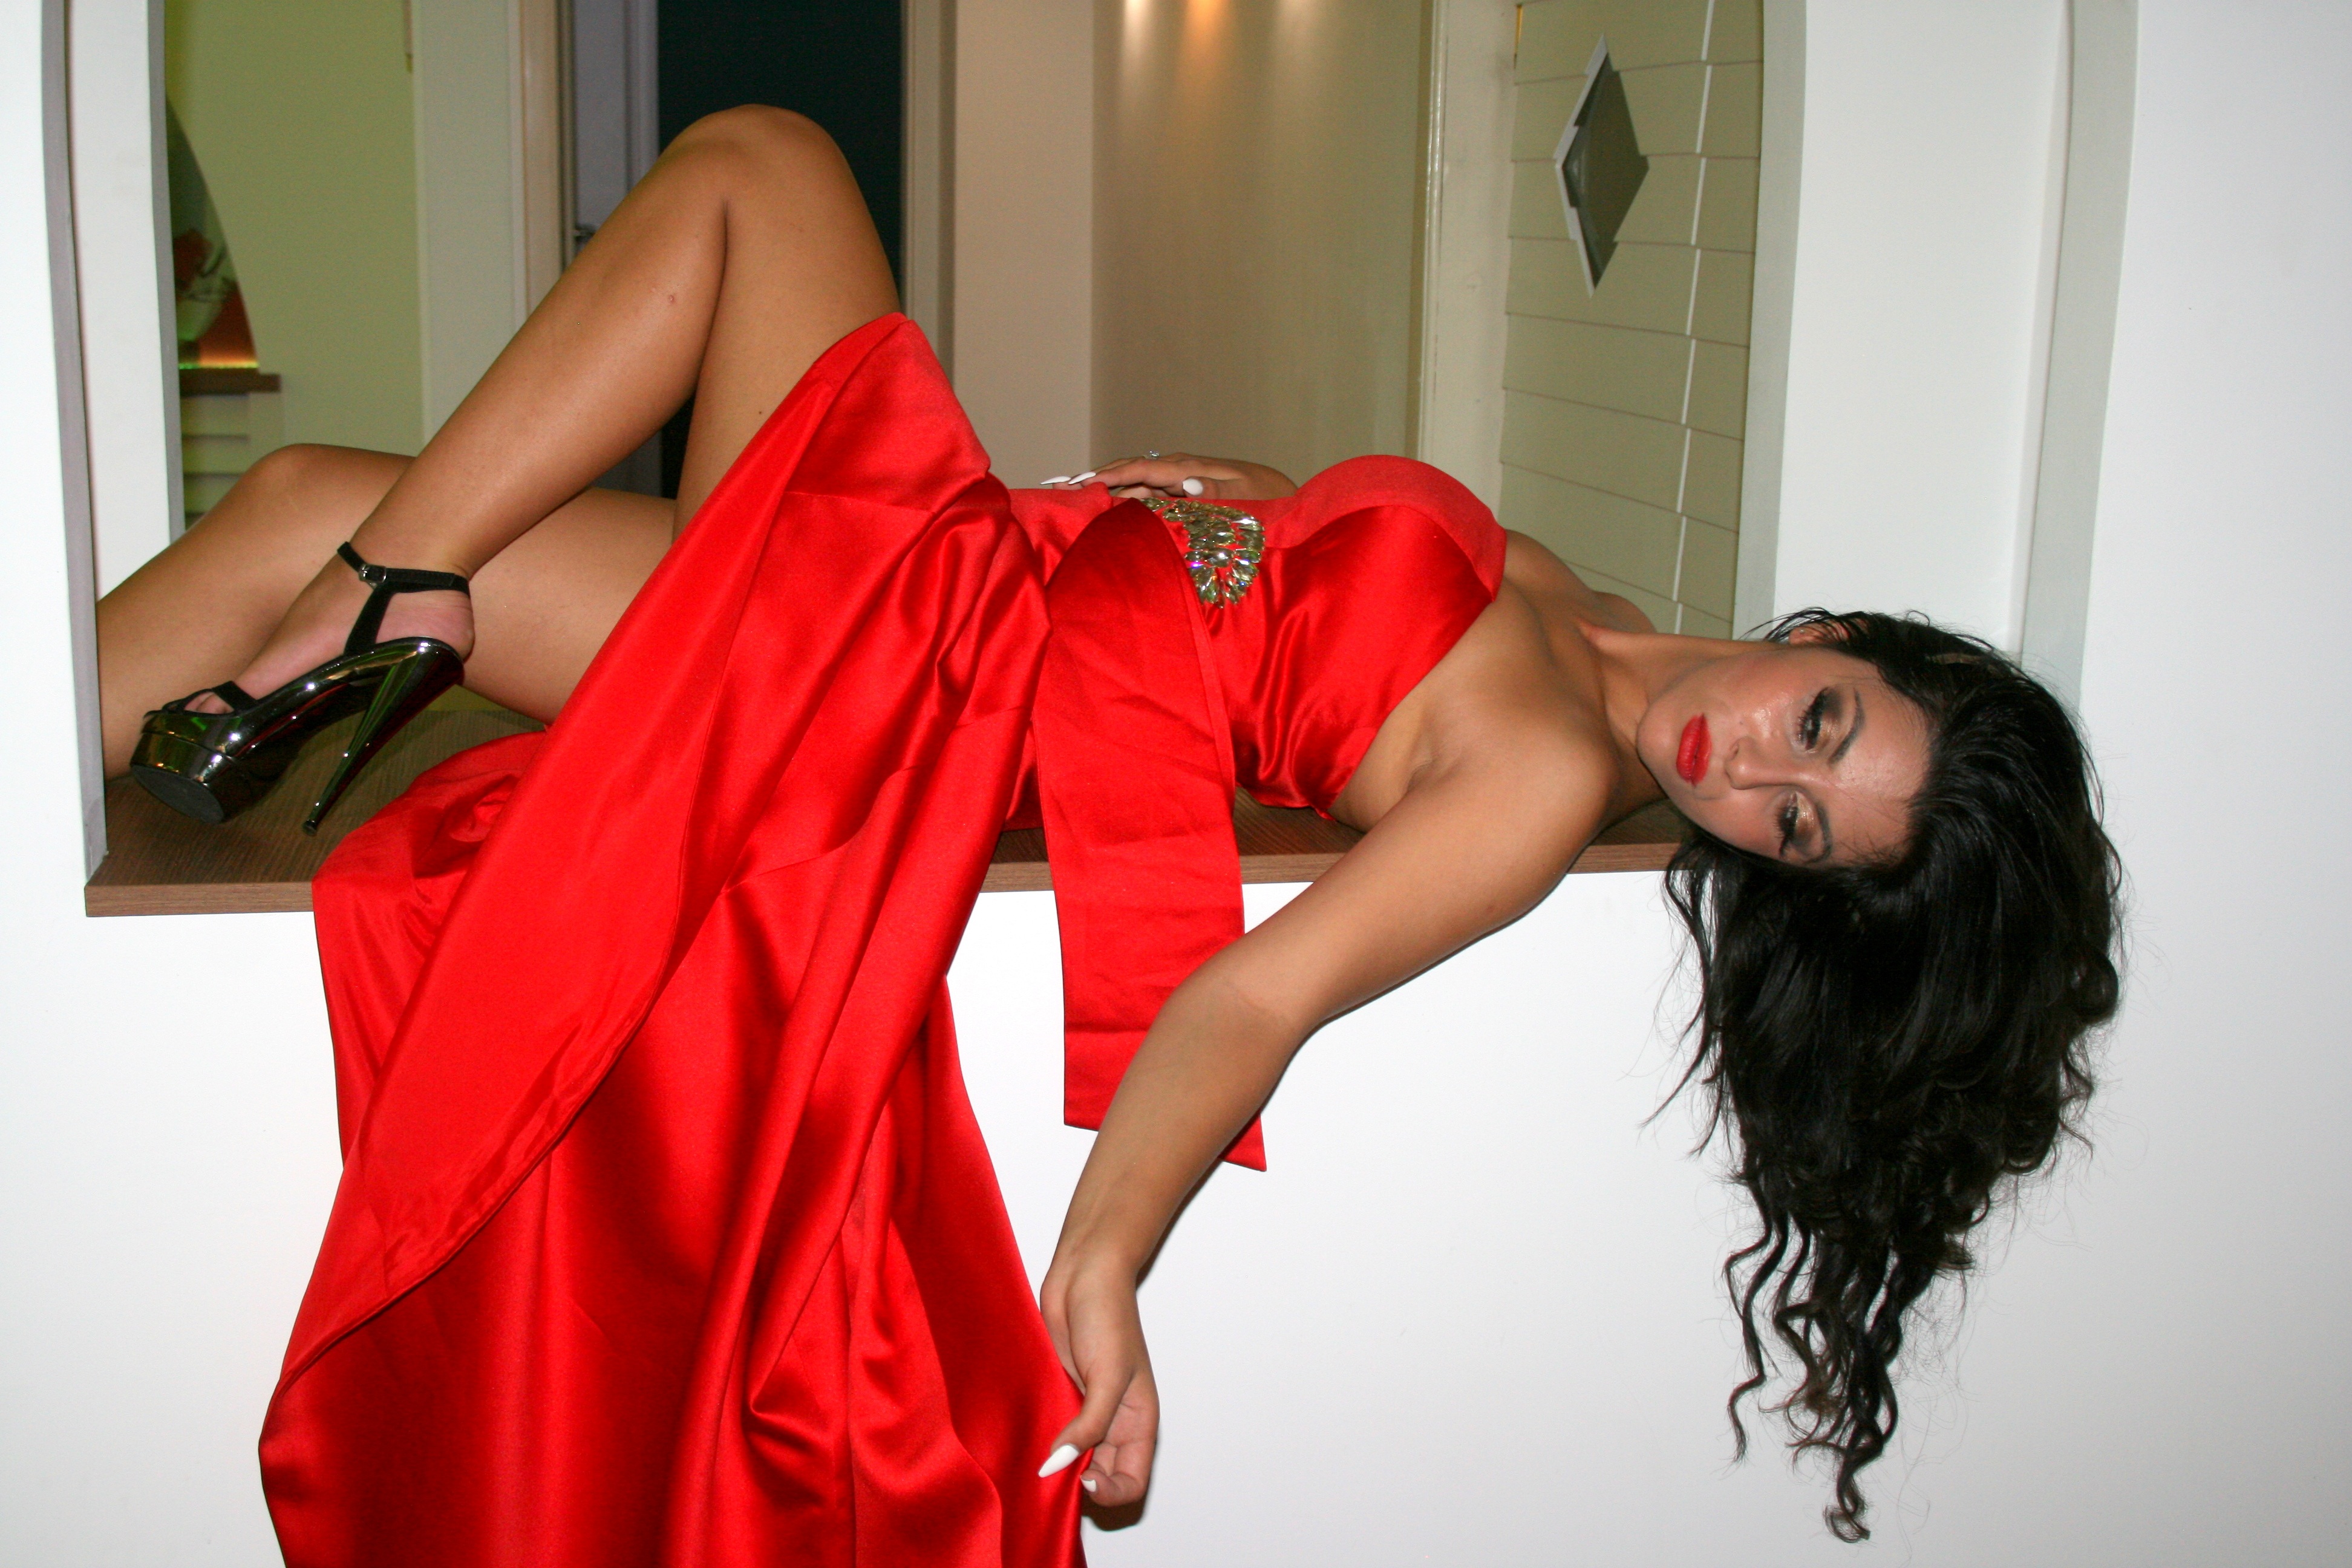
girl, hair, leg, model, red, fashion, clothing, lady, hairstyle, long hair, human body, black hair, dress, beauty, sensuality, photo shoot